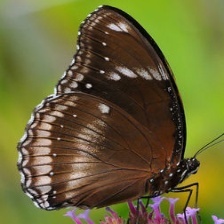
Species: GREAT EGGFLY